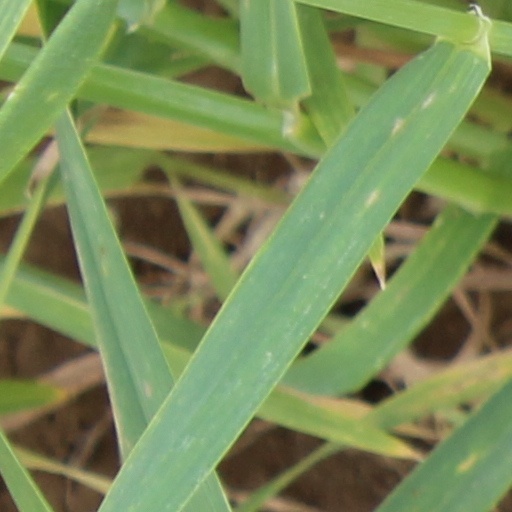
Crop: wheat